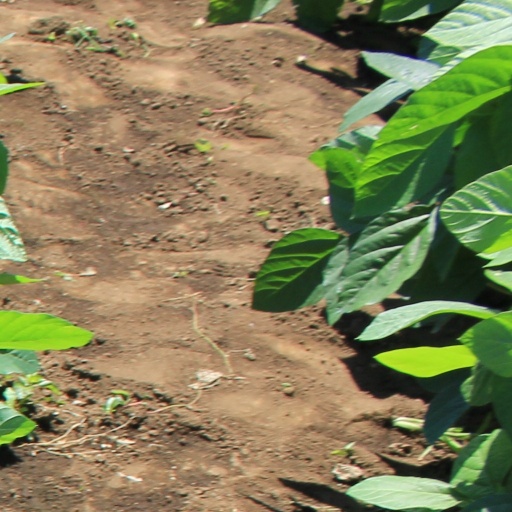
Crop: soybean